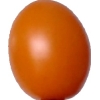
Label: tomato_cherry_orange